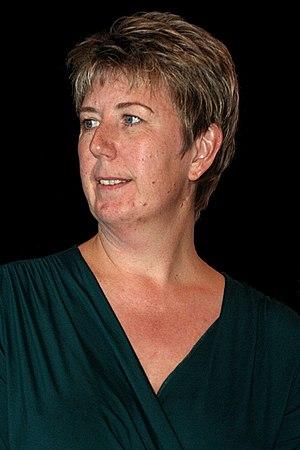
Angela Smith, née le 16 août 1961 à Grimsby, est une personnalité politique britannique.
Cette liste présente les 650 membres de la 55ᵉ législature de la Chambre des communes du Royaume-Uni au moment de leur élection le 6 mai 2010 lors des élections générales britanniques de 2010. Elle présente les élus par circonscriptions.
La circonscription de Penistone and Stocksbridge est une circonscription situé dans le South Yorkshire, représenté dans la Chambre des Communes du Parlement britannique depuis 2019 par Miriam Cates du Conservateur.